Mittwoch aus Licht

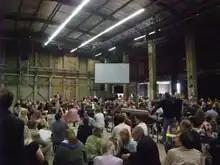
Interior of the Argyle Works, shortly before the dress rehearsal of "Mitwoch" on 21 August 2012

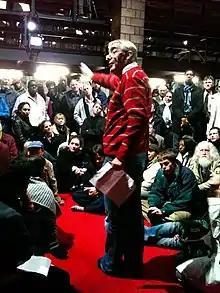
Director Graham Vick

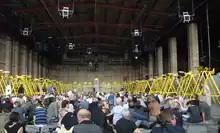
Setting for scene 1, "Welt-Parlament", at the world premiere, 22 August 2012

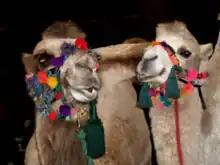
Two bactrian camels during an intermission in the dress rehearsal for "Mittwoch" (Birmingham Opera, 21 August 2012)

Wednesday is the day of cooperation and reconciliation among Michael, Eve, and Lucifer, and its exoteric colour is bright yellow. The following list of 24 "scenic features" of the whole opera is found in the preface to the score of its final scene: